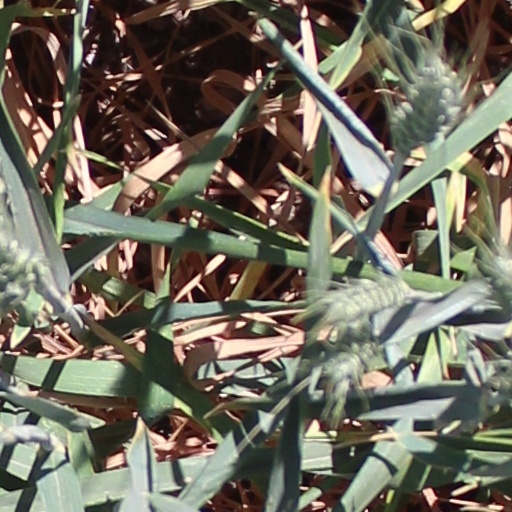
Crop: wheat